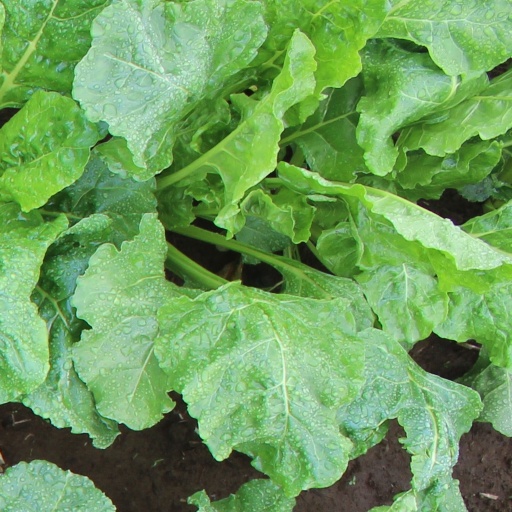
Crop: sugar beet